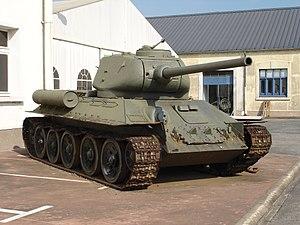
Le 7,5-cm-PanzerabwehrKanone 40, généralement désigné sous son abréviation 7,5-cm PaK 40 est un canon antichar allemand de la Seconde Guerre mondiale.
La bataille de Pyeongtaek fut le second engagement livré entre les États-Unis et la Corée du Nord pendant la guerre de Corée. Elle a eu lieu le 6 juillet 1950 dans la ville de Pyeongtaek en Corée du Sud et s'est conclue par une victoire nord-coréenne.